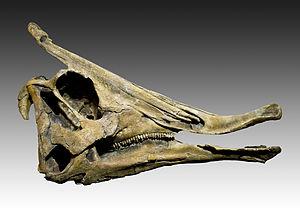
Moulage d’un crâne de Saurolophus osborni (Brown, 1912). Taille 1 m
Les Hadrosauridae, ou « dinosaures à bec de canard », forment une famille éteinte de dinosaures ornithopodes très commune en Amérique du Nord, en Asie et en Europe au Crétacé supérieur. Ces animaux étaient herbivores et sont issus des iguanodontidés du Jurassique supérieur et Crétacé inférieur, qui possédaient des caractéristiques communes avec les hadrosaures.
Saurolophus est un genre éteint de dinosaures herbivores « à bec de canard » du sous-ordre des ornithopodes et de la famille des hadrosauridés. Ses fossiles ont été découverts en Asie et en Amérique du Nord, dans la partie terminale du Crétacé supérieur, au Campanien et au Maastrichtien soit il y a environ entre 83,6 à 66,0 millions d'années.
Les Saurolophinae forment une sous-famille de « dinosaures à bec de canard » herbivores du sous-ordre des ornithopodes et de la famille des Hadrosauridae. Ils sont très communs au Crétacé supérieur en Amérique du Nord, en Asie et en Europe. Jusqu'à la fin du XXᵉ siècle cette sous-famille se nommait Hadrosaurinae.
Les Hadrosaurinae formaient une sous-famille, aujourd’hui obsolète, de « dinosaures herbivores à becs de canards » du sous-ordre des ornithopodes et de la famille des Hadrosauridae, très communs en Amérique du Nord, en Asie et en Europe au Crétacé supérieur.